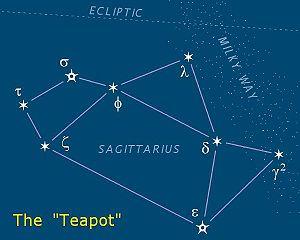
Le Sagittaire est une constellation du zodiaque traversée par le Soleil du 18 décembre au 18 janvier. La constellation se situe entre Ophiuchus à l'ouest et le Capricorne à l'est. Sagittaire était l’une des 48 constellations identifiées par Ptolémée.
En astronomie, un astérisme est une figure remarquable dessinée par des étoiles particulièrement brillantes. En général, ces étoiles ne sont liées ni par une interaction gravitationnelle significative, ni par une gestation commune, ce qui fait d'un astérisme un objet céleste plutôt arbitraire et subjectif. C'est souvent sur la base d'astérismes que les civilisations ont imaginé leurs constellations, bien qu'un astérisme puisse aussi bien former une partie d'une constellation qu'être constitué d'étoiles appartenant à plusieurs constellations différentes.